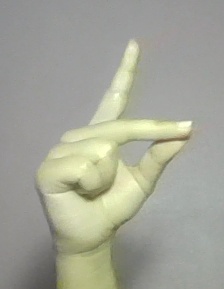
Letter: ta